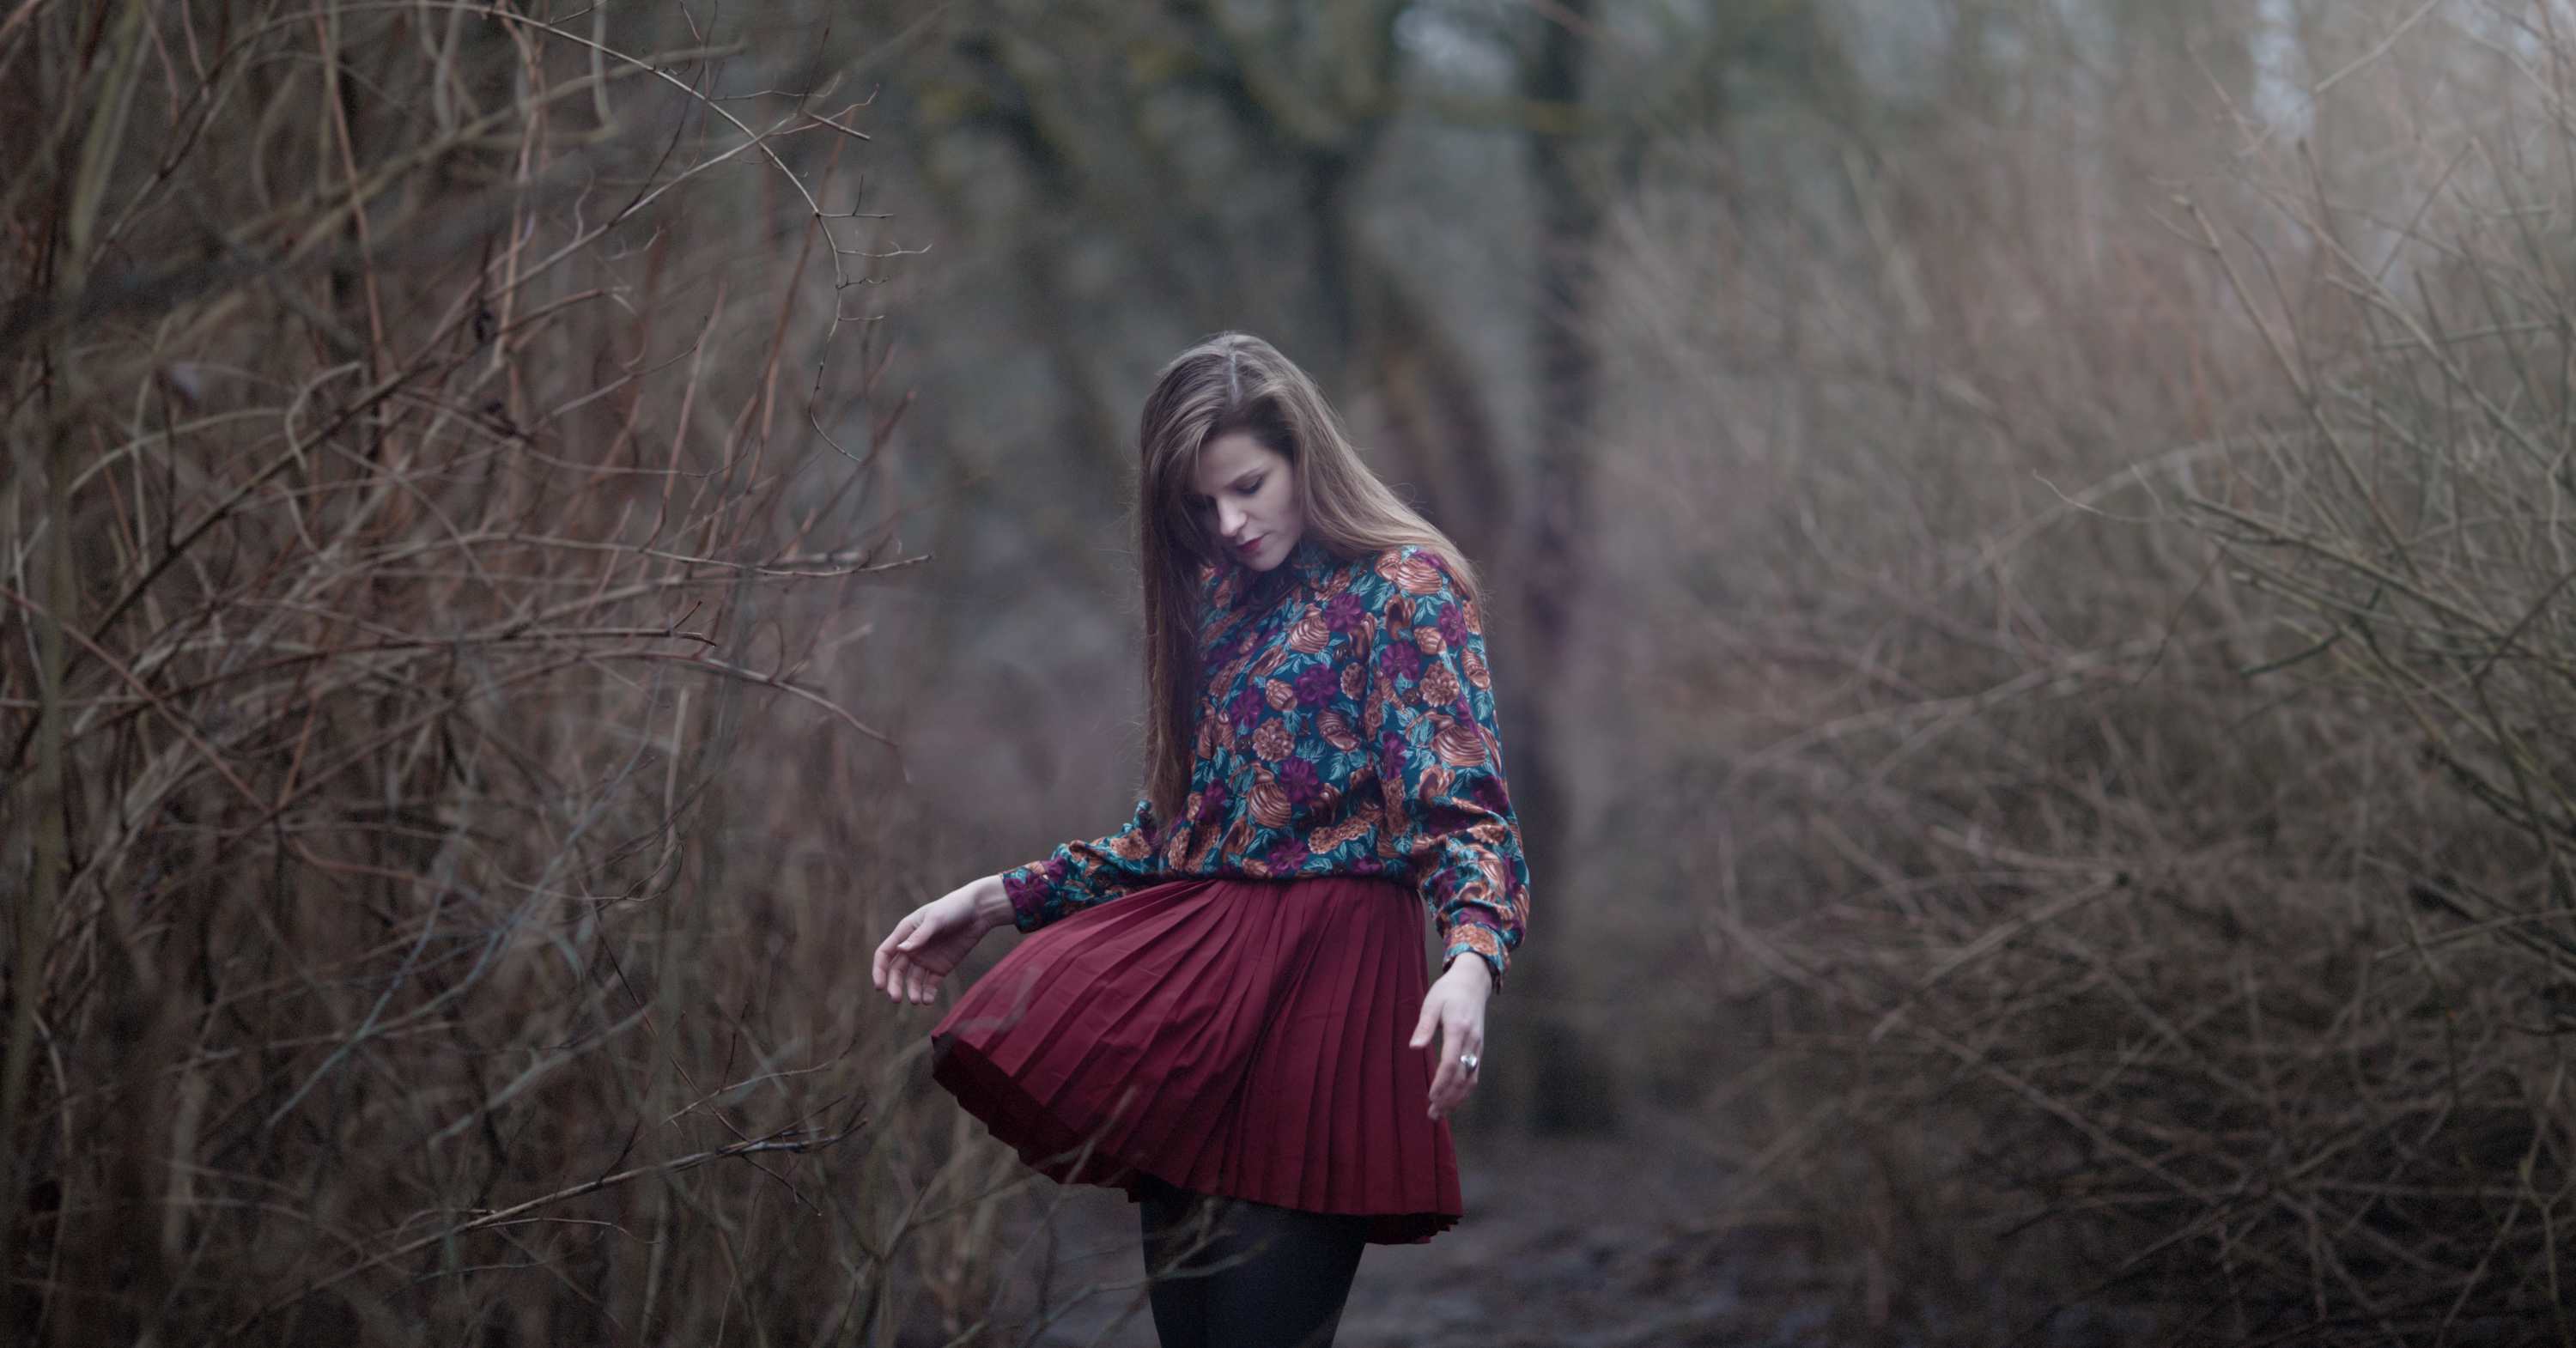
nature, forest, winter, girl, photography, portrait, model, spring, autumn, weather, fashion, season, dress, photograph, beauty, photo shoot, portrait photography